Glorious Revolution

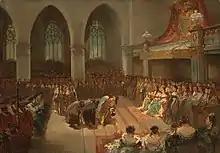
The coronation of William and Mary, by Charles Rochussen. William III and Mary II reigned jointly until her death in 1694, when William became sole monarch.

William's key strategic purpose was creating a defensive coalition that would block further French expansion in Europe, an objective not shared by the majority of his English supporters. In 1672, an alliance with the Electorate of Cologne had enabled France to bypass Dutch forward defences and nearly over-run the Republic, so ensuring an anti-French ruler was vital to prevent a repetition. As an ecclesiastical principality of the Holy Roman Empire, Cologne's ruler was nominated by Pope Innocent XI, in conjunction with Emperor Leopold I. Both Louis and James were in dispute with Innocent over the right to appoint Catholic bishops and clergy; when the old Elector died in June 1688, Innocent and Leopold ignored the French candidate in favour of Joseph Clemens of Bavaria.